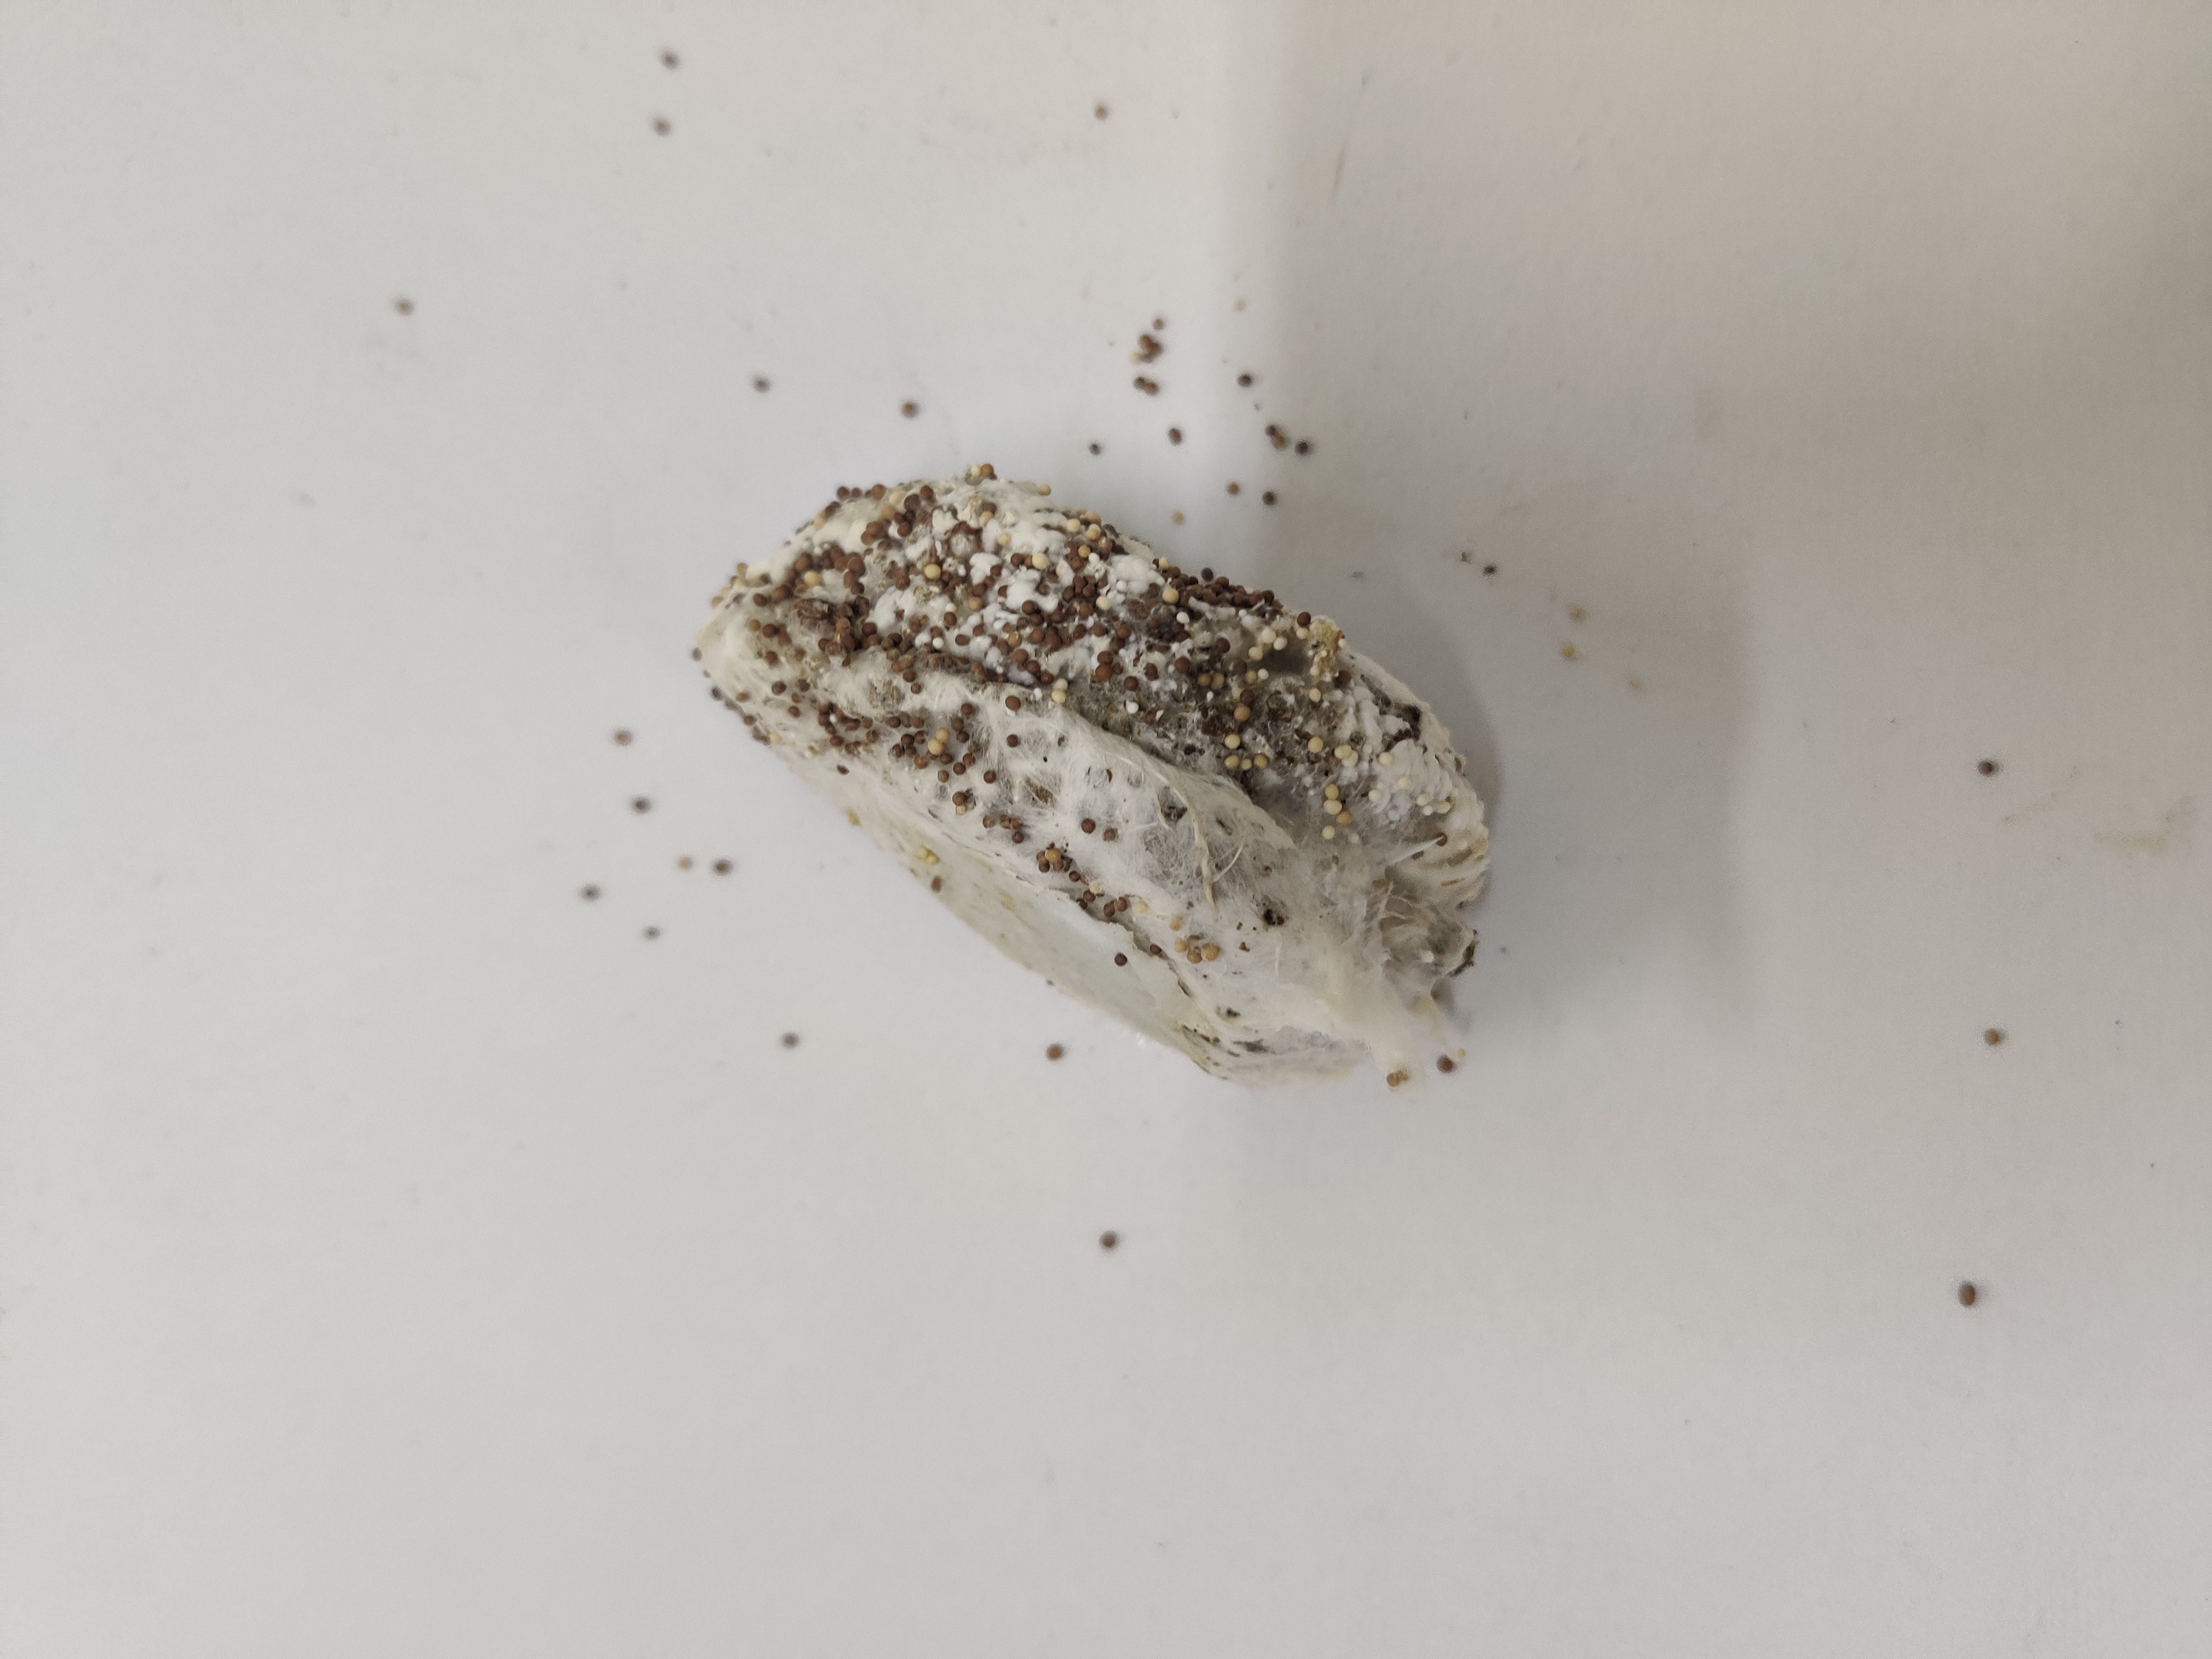
Crop: Spiny Gourd
Condition: Damaged